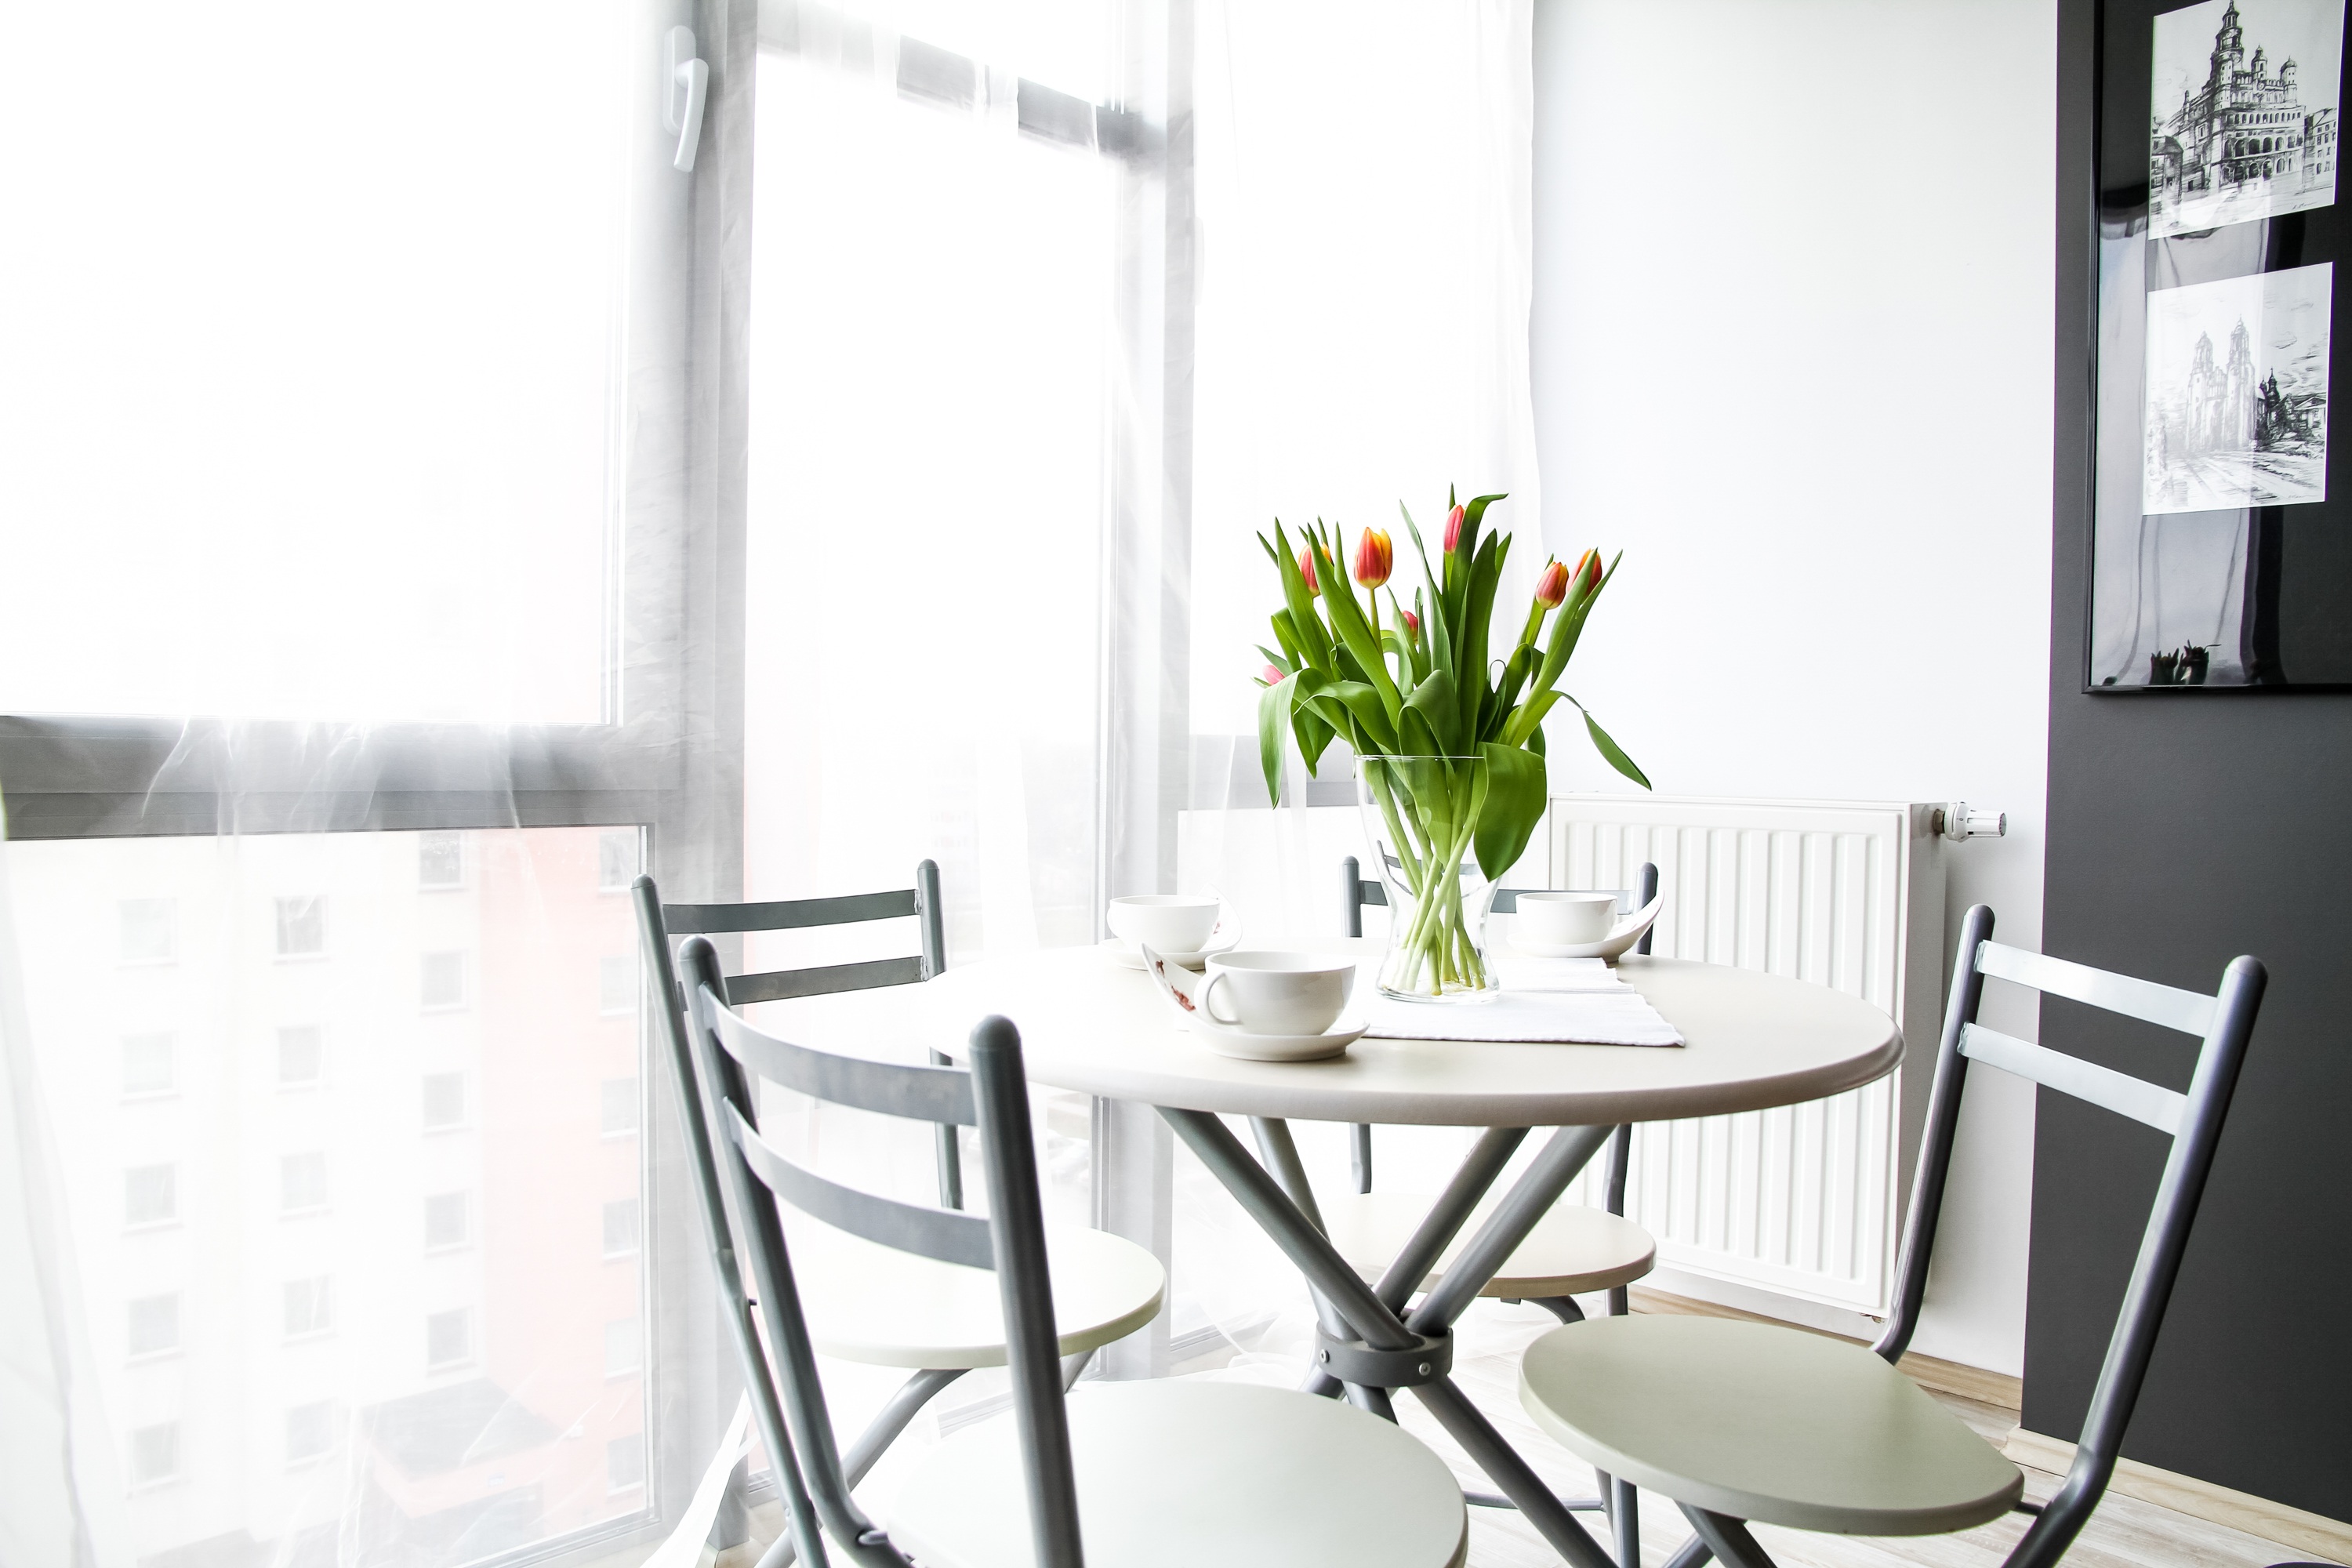
table, house, chair, floor, home, decoration, office, property, living room, furniture, room, lighting, apartment, flowers, interior design, design, tulips, dining room, comfortable apartment, residential interior, window covering